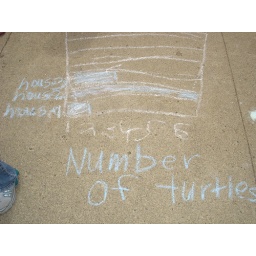
The label on the vertical axis is the house number. The numbers on the horizonal axis is the number of turtles in each house.